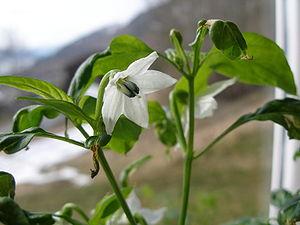
Le poivron est un terme souvent utilisé pour caractériser des variétés de piments doux de l'espèce Capsicum annuum à très gros fruits.